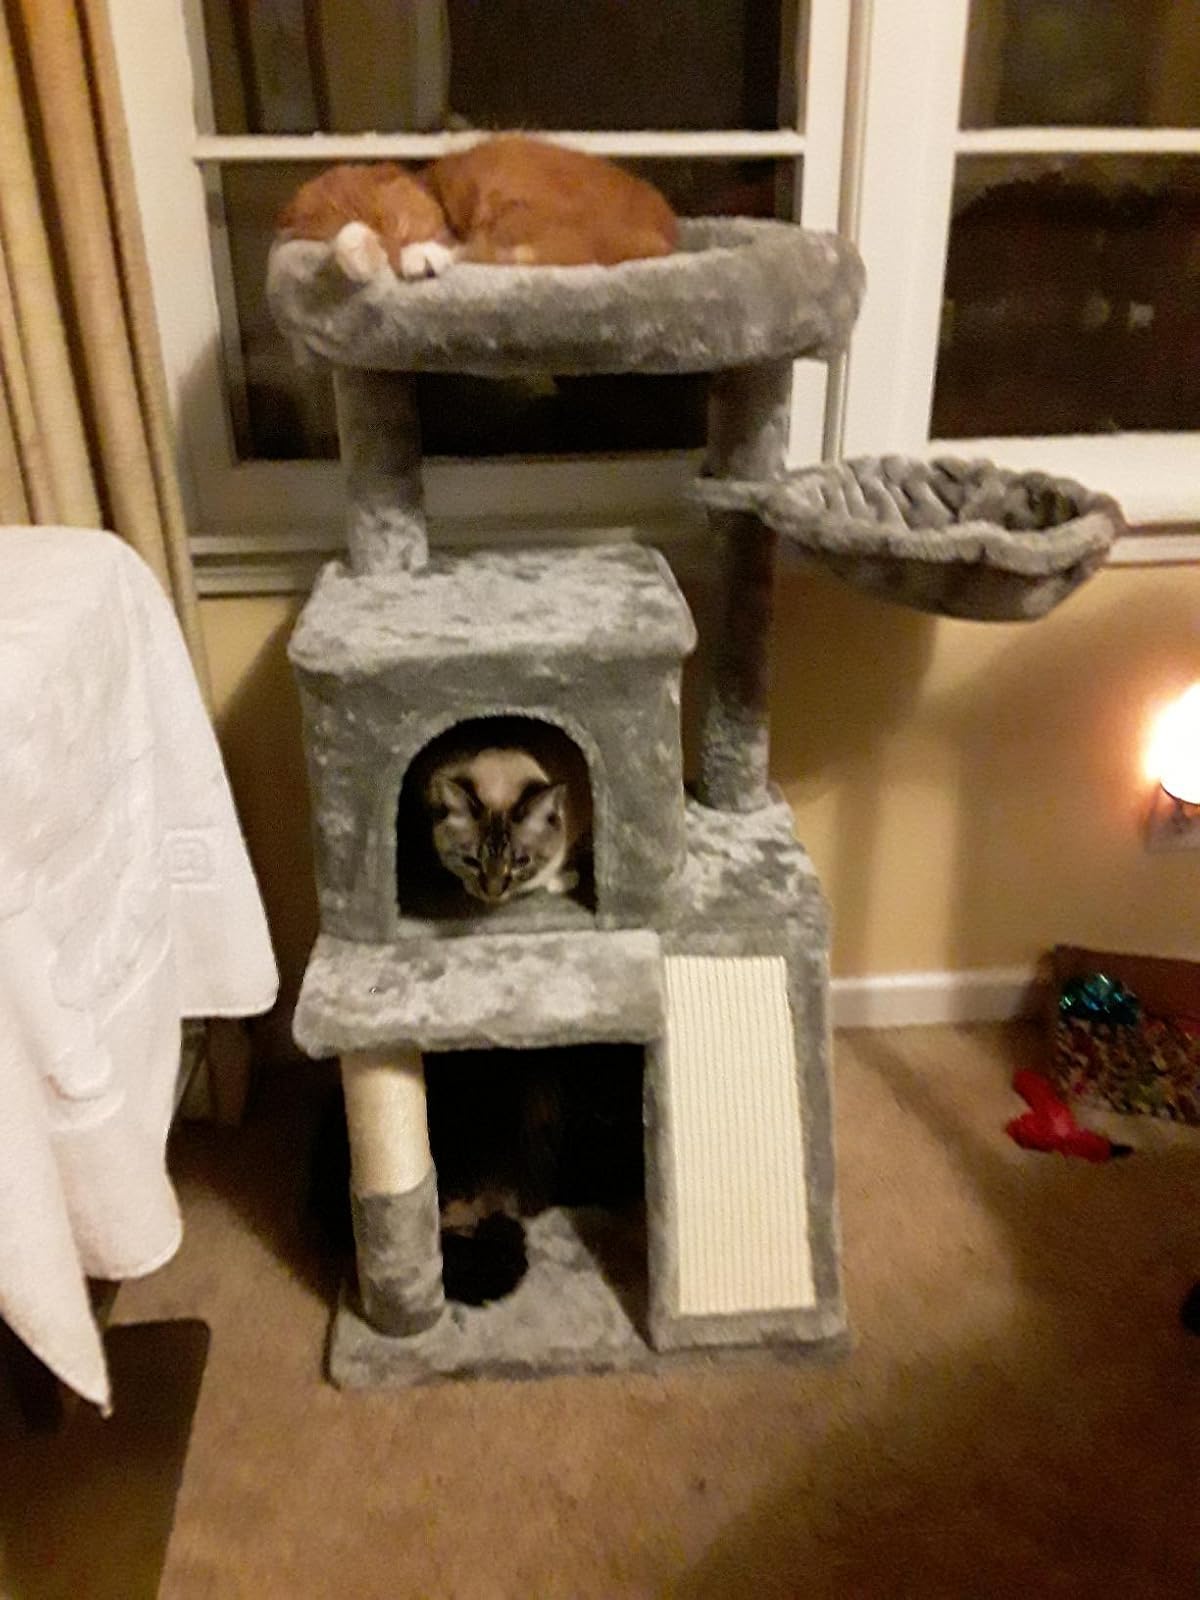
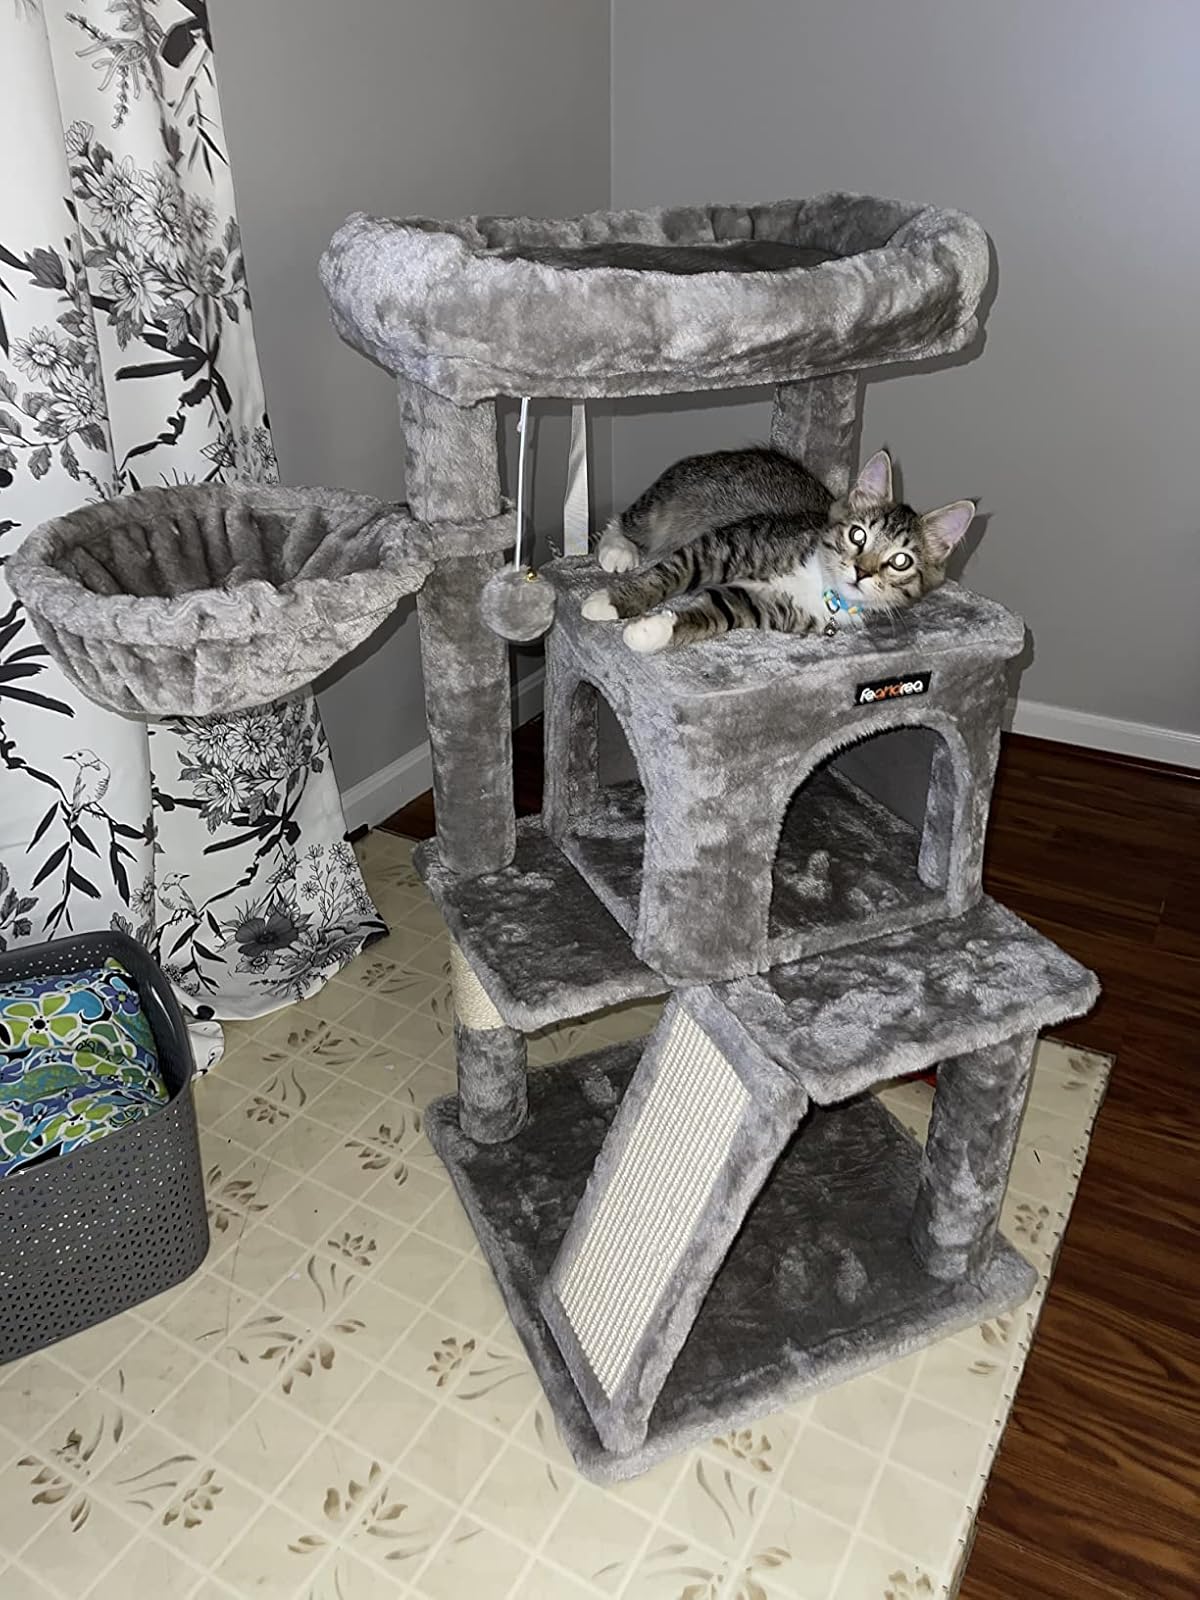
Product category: items_cat tree
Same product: yes